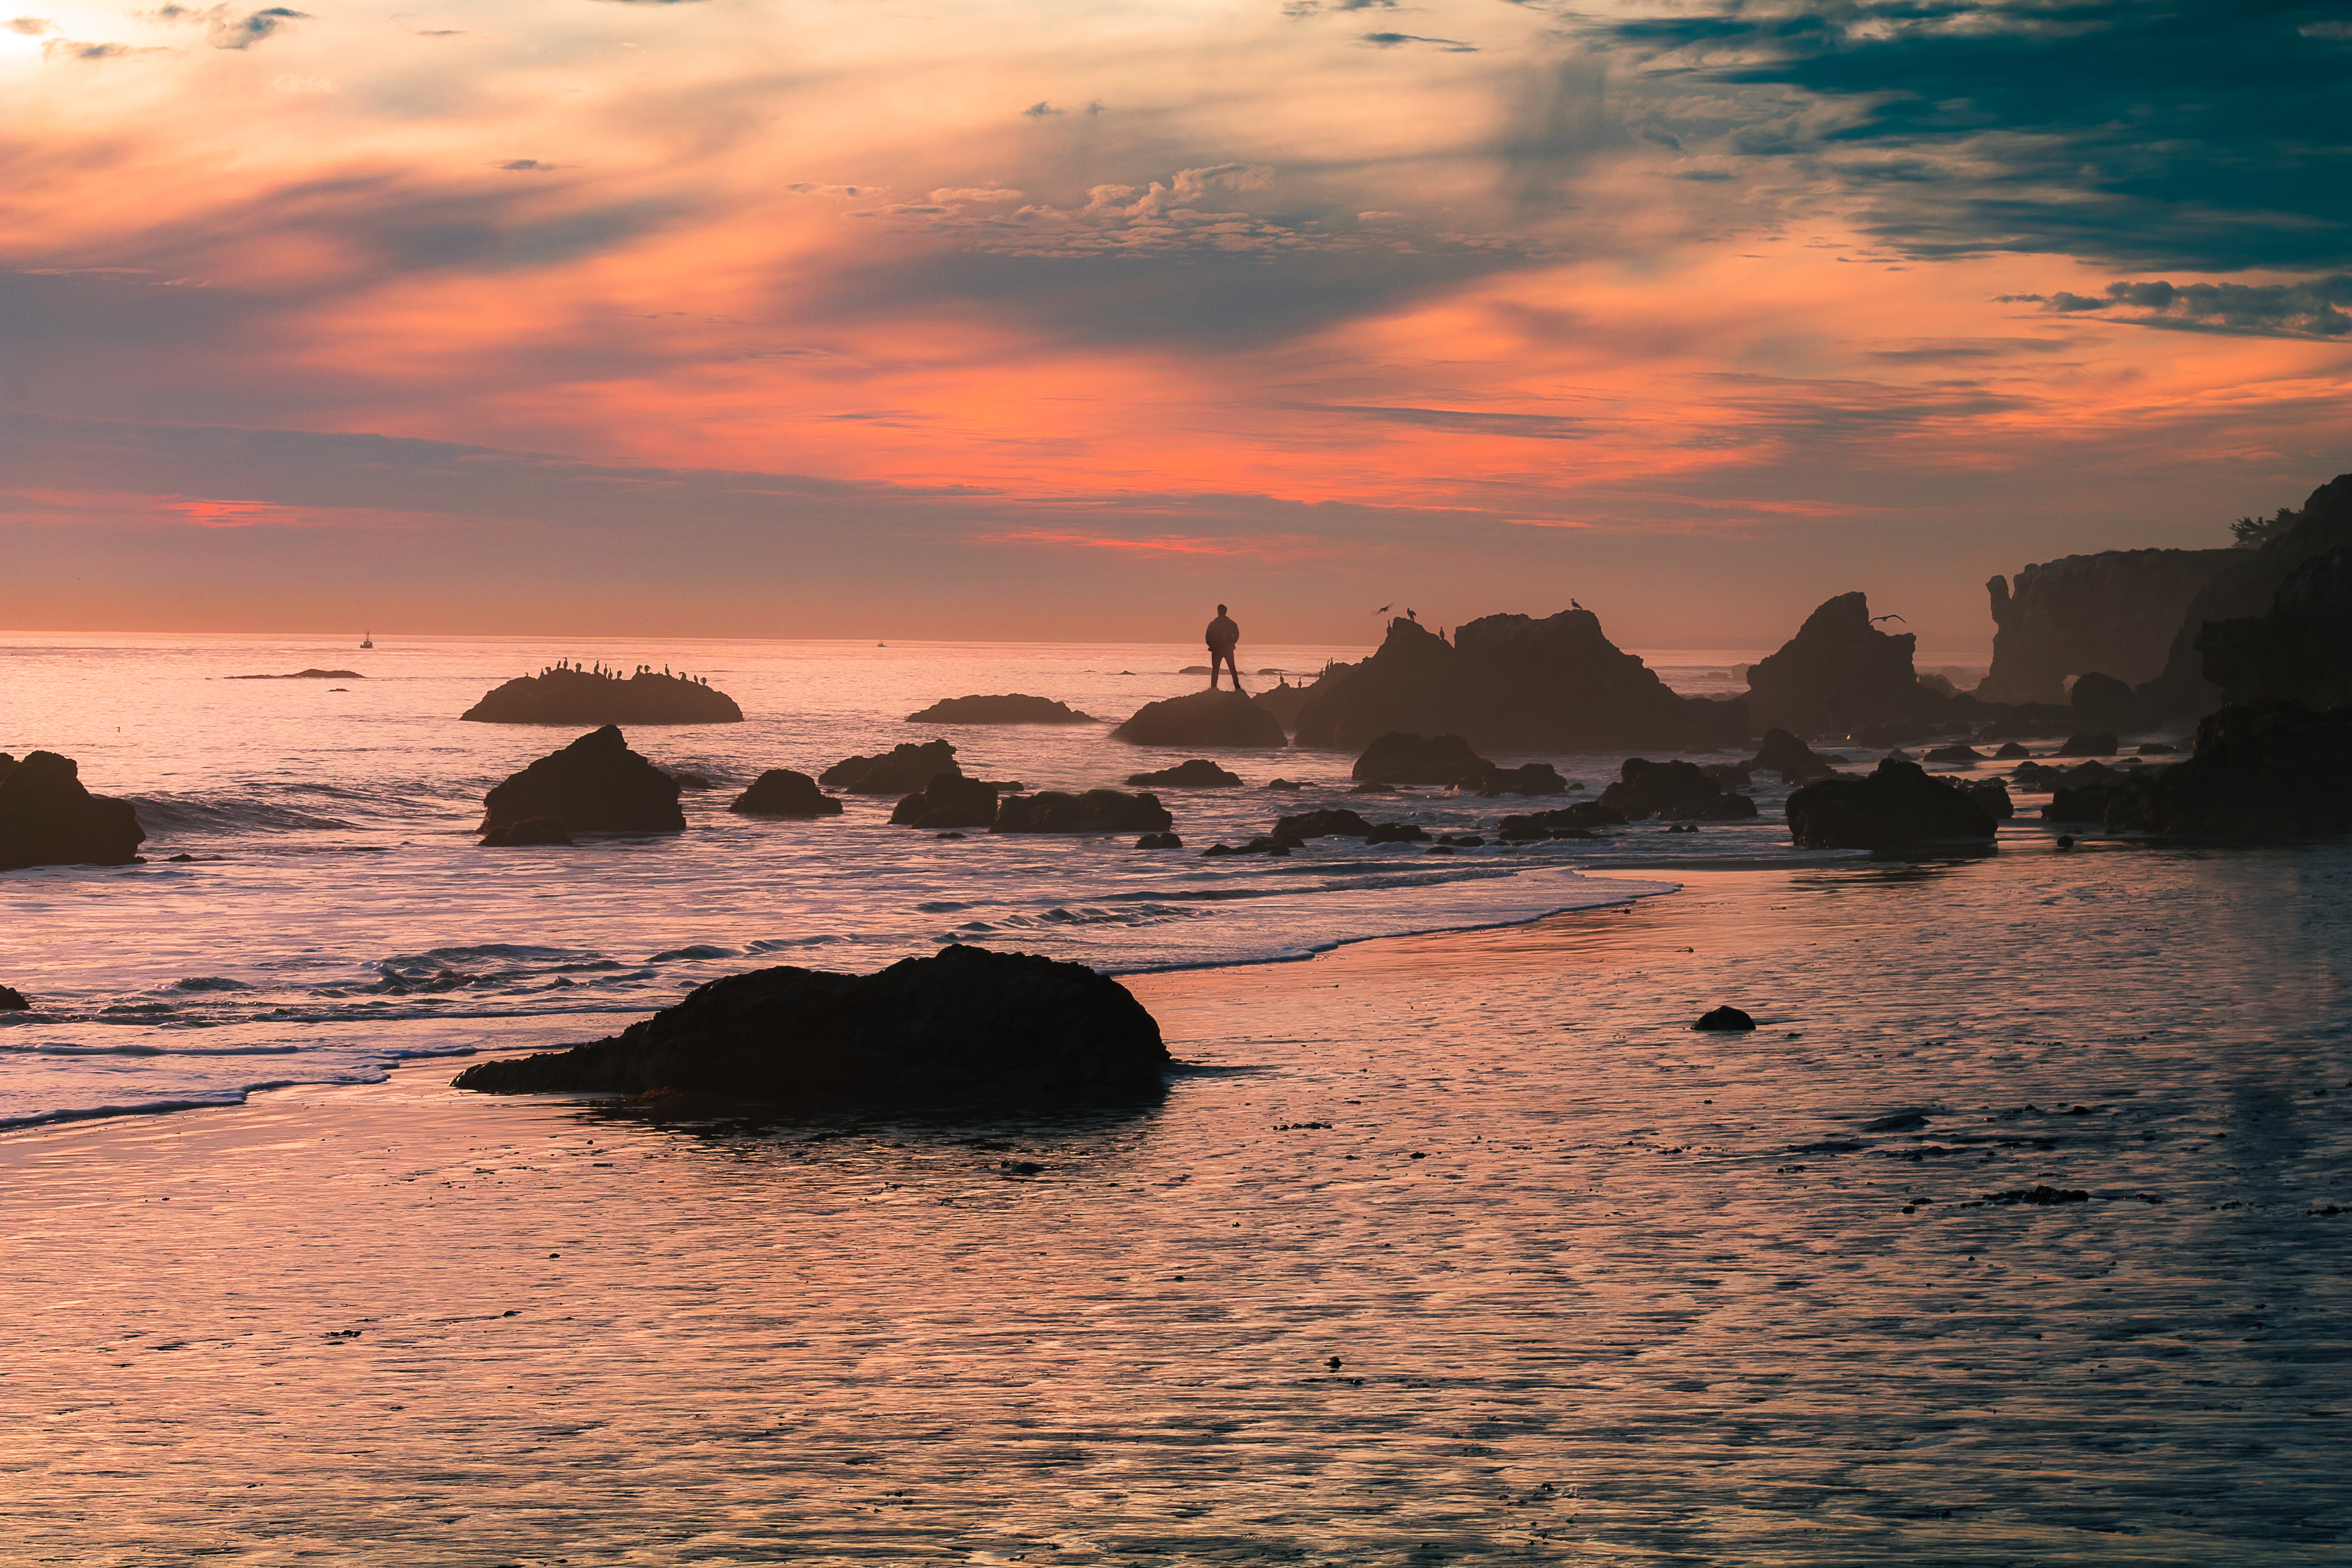
beach, sea, coast, rock, ocean, horizon, cloud, sunrise, sunset, morning, shore, wave, dawn, dusk, evening, reflection, bay, body of water, cape, afterglow, wind wave